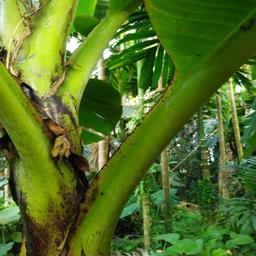
Label: JAHAJI STEM